Prensa Libre (Guatemala)

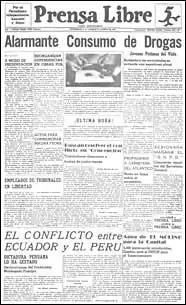
Front page of the first ever edition of "Prensa Libre", from August 20, 1951. 3500 copies were issued that day.

Prensa Libre is a Guatemalan newspaper published in Guatemala City by "Prensa Libre, S.A." and distributed nationwide. It was formerly the most widely circulated newspaper in the country and as of 2007 it has the second-widest circulation. It is considered a newspaper of record. It was founded in 1951.